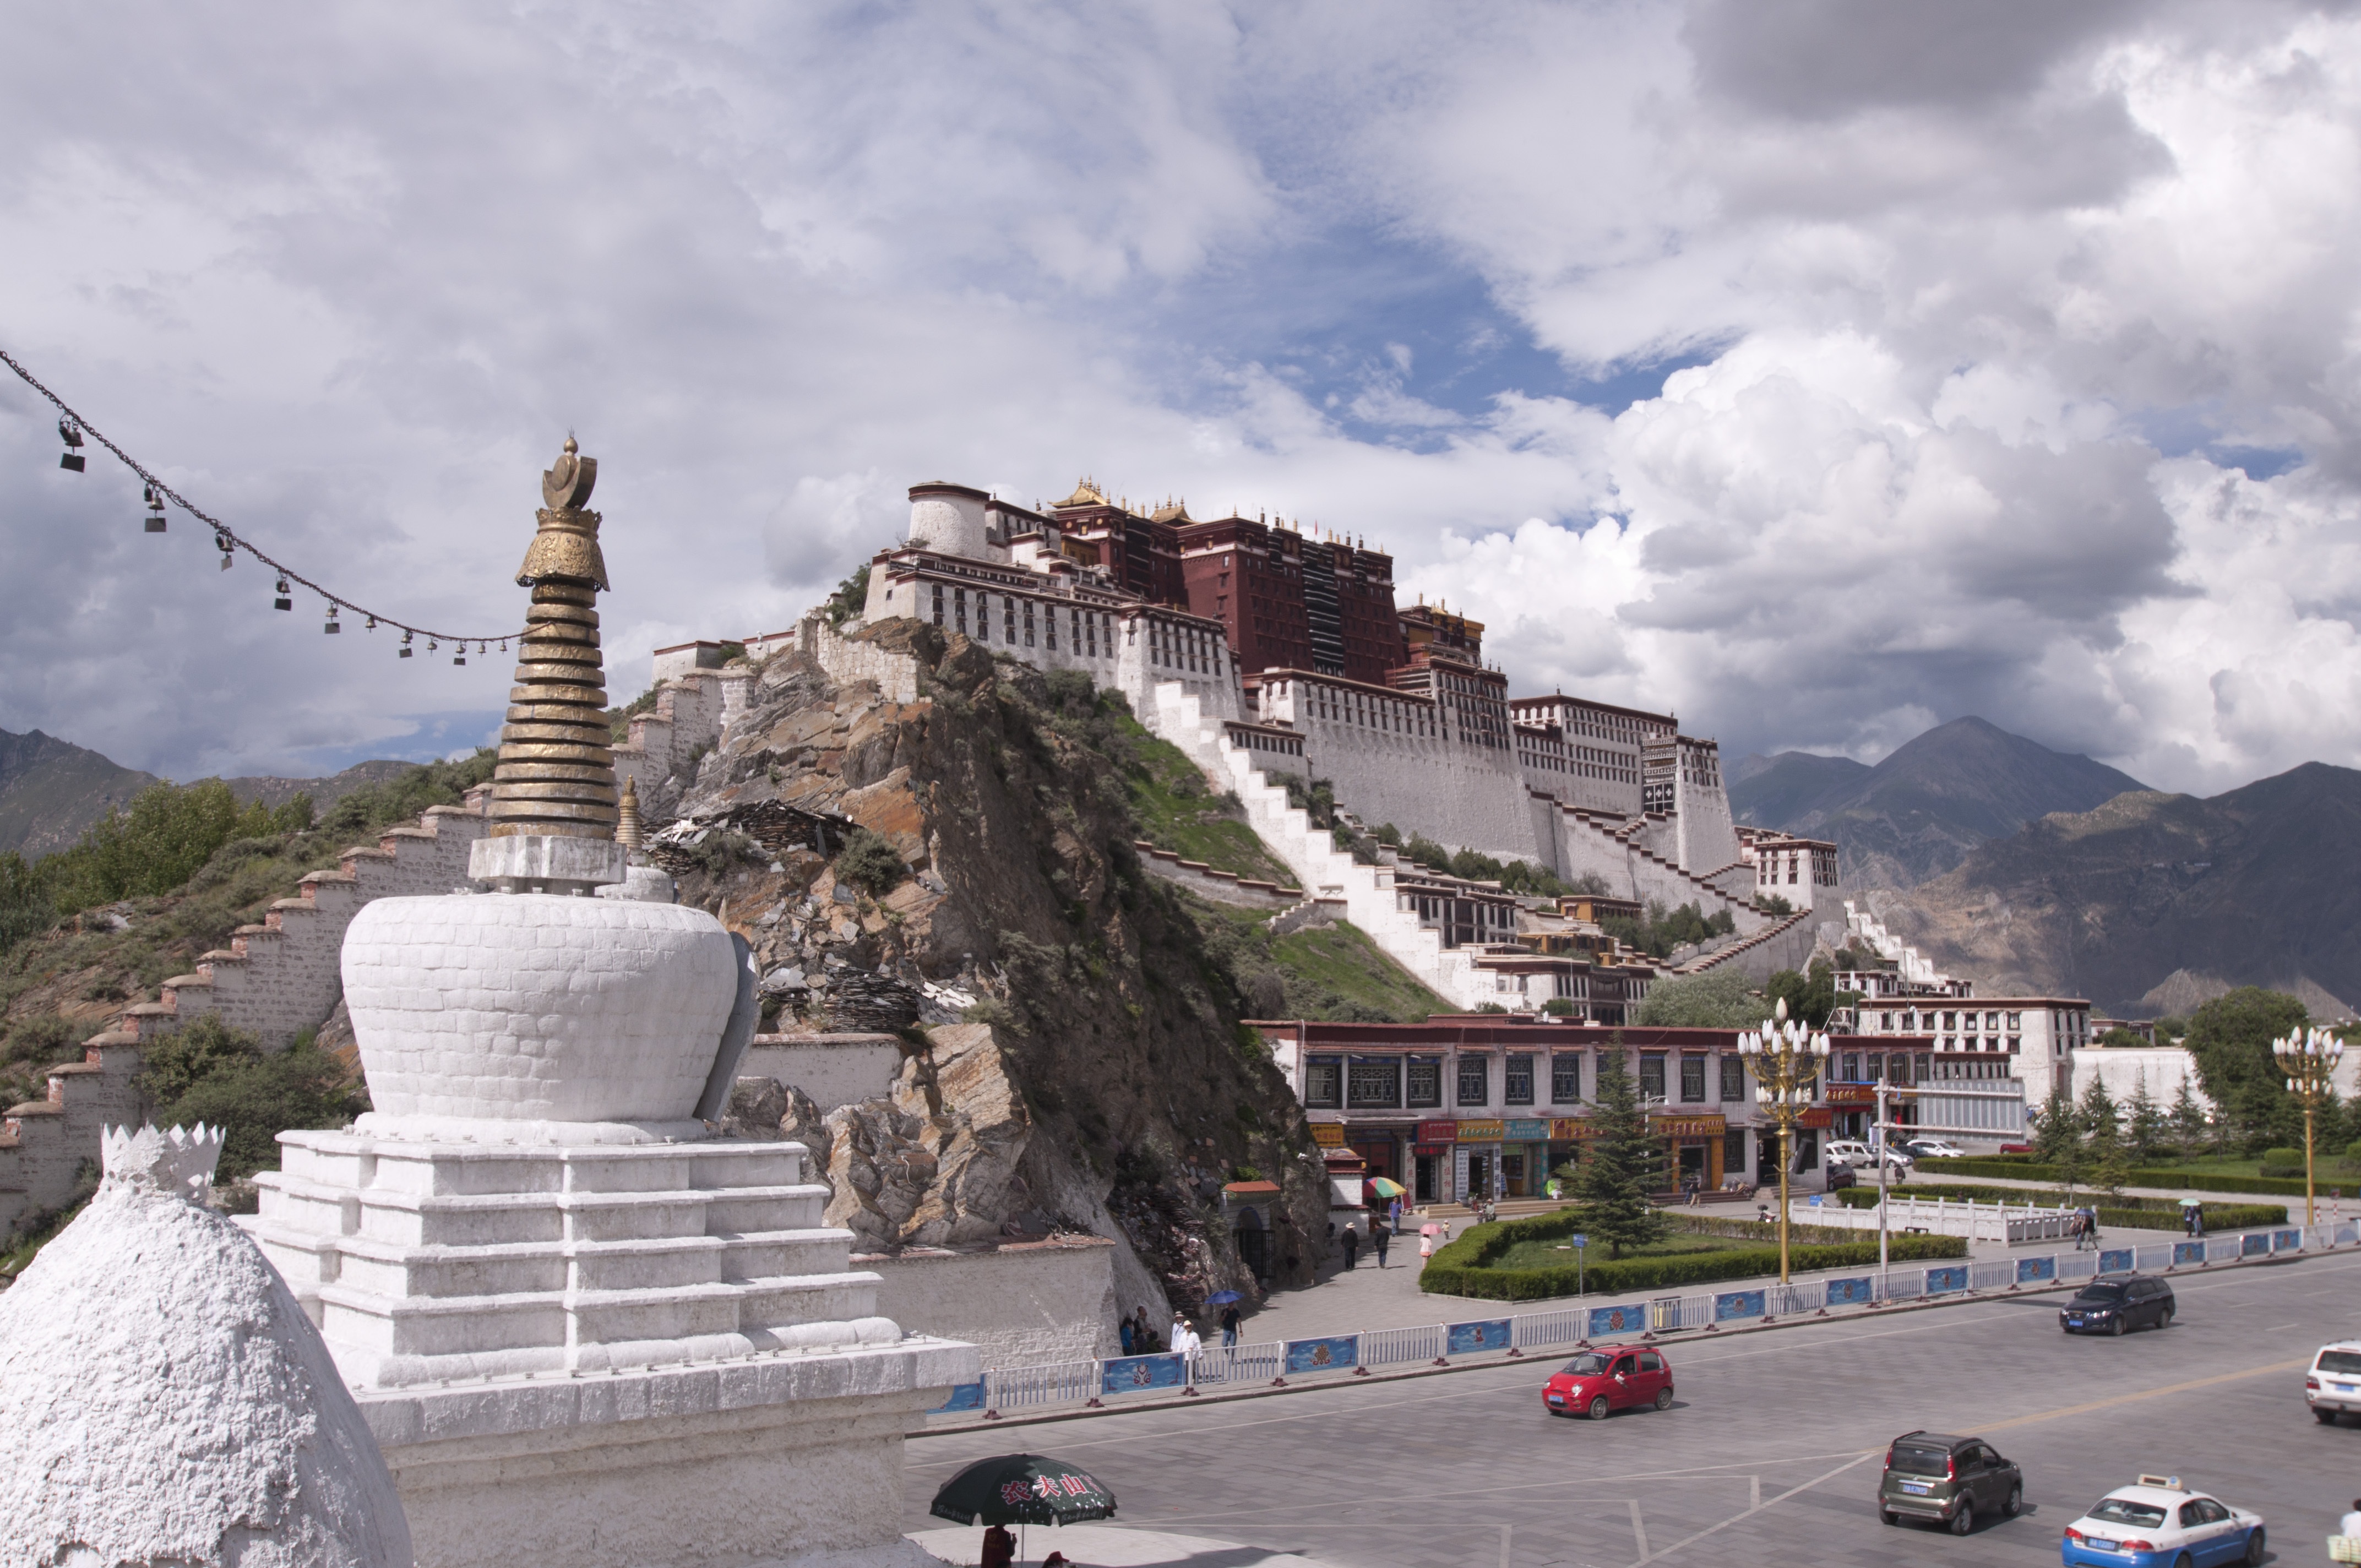
architecture, town, building, palace, vacation, travel, buddhist, buddhism, religion, asia, ancient, landmark, tourism, spiritual, tibet, religious, temple, monastery, buddha, culture, history, worship, heritage, unesco, sacred, china, tibetan, lhasa, potala, potala palace